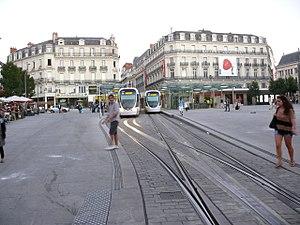
Abords de la station Ralliement du Tramway d'Angers. L'aiguillage permet de donner accès à la section à voie unique de la rue de la Roe. Noter la bande métallique au centre de la voie, qui est la partie visible du système d'alimentation par le sol